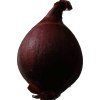
Label: red_onion